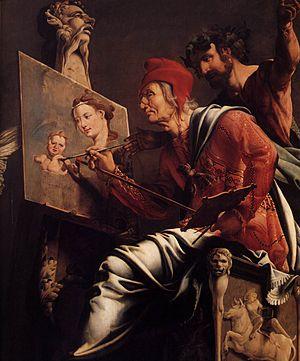
Saint Luc dessinant la Vierge est une huile sur panneau du peintre flamand Rogier van der Weyden. Le panneau représente Luc l'Évangéliste, saint patron des artistes, dessinant la Vierge Marie tenant dans ses bras l'Enfant Jésus. Van der Weyden réalise cette peinture entre 1435 et 1440, commandée en 1435 par la Guilde de Saint-Luc pour la cathédrale Sainte-Gudule de Bruxelles. Le panneau est probablement l'une des premières œuvres de Van der Weyden après sa nomination comme peintre officiel de la ville de Bruxelles, à la fin de son apprentissage dans l'atelier de Robert Campin. Le musée des beaux-arts de Boston, où il est exposé, décrit ce tableau comme « parmi les tableaux d'Europe du Nord les plus importants [exposés] aux États-Unis. »